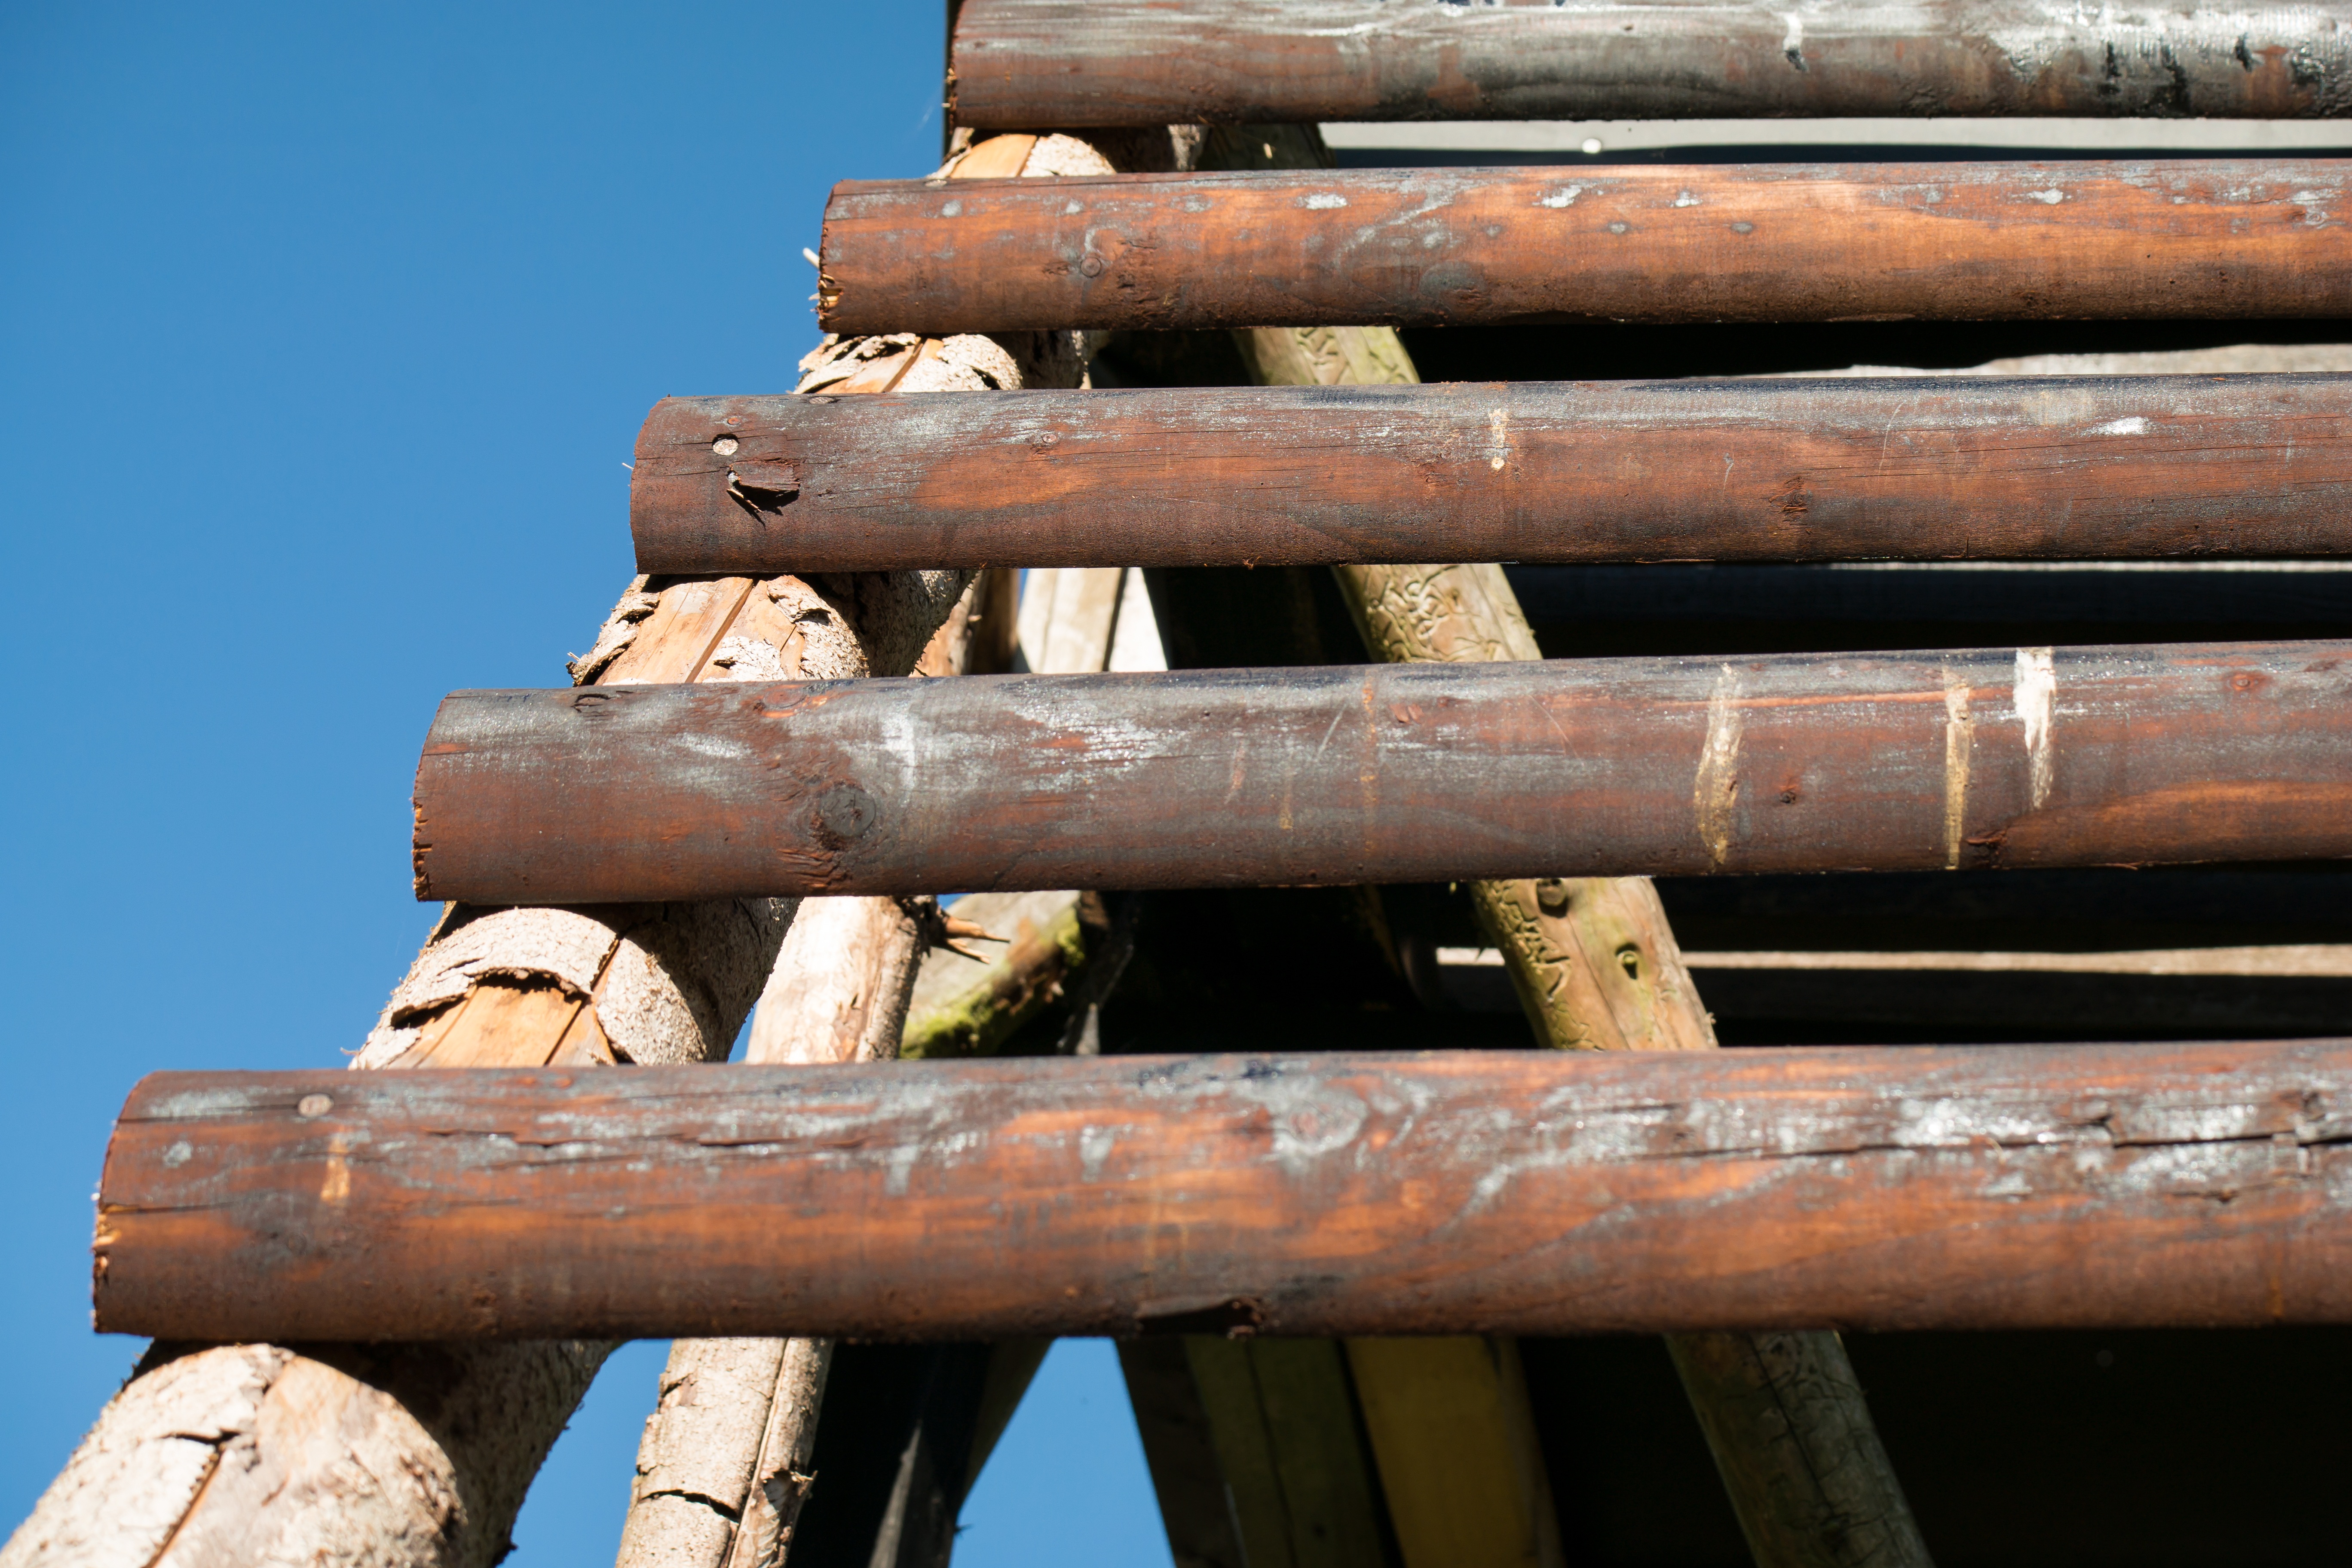
sky, wood, staircase, beam, bar, perch, blue, lumber, material, climb, head, climb up, man made object, wooden ladder